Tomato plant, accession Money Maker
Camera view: bottom (45 deg); turntable rotation: 0 degrees
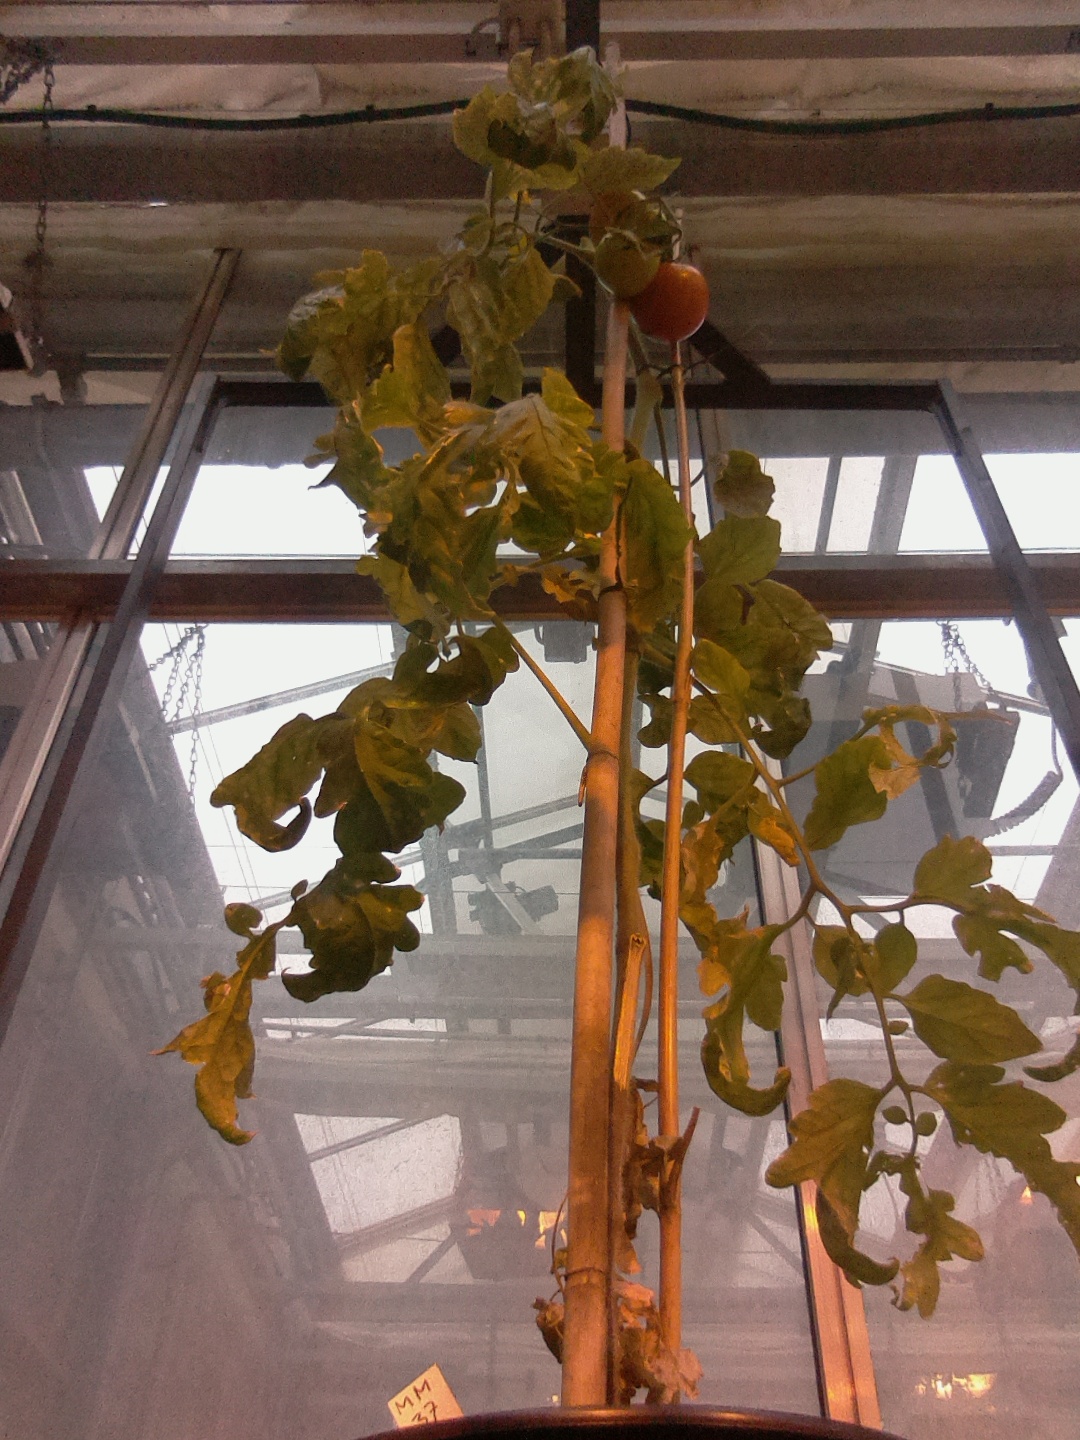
BBCH growth stage 80: fruits start showing typical ripe color (orange -> red)